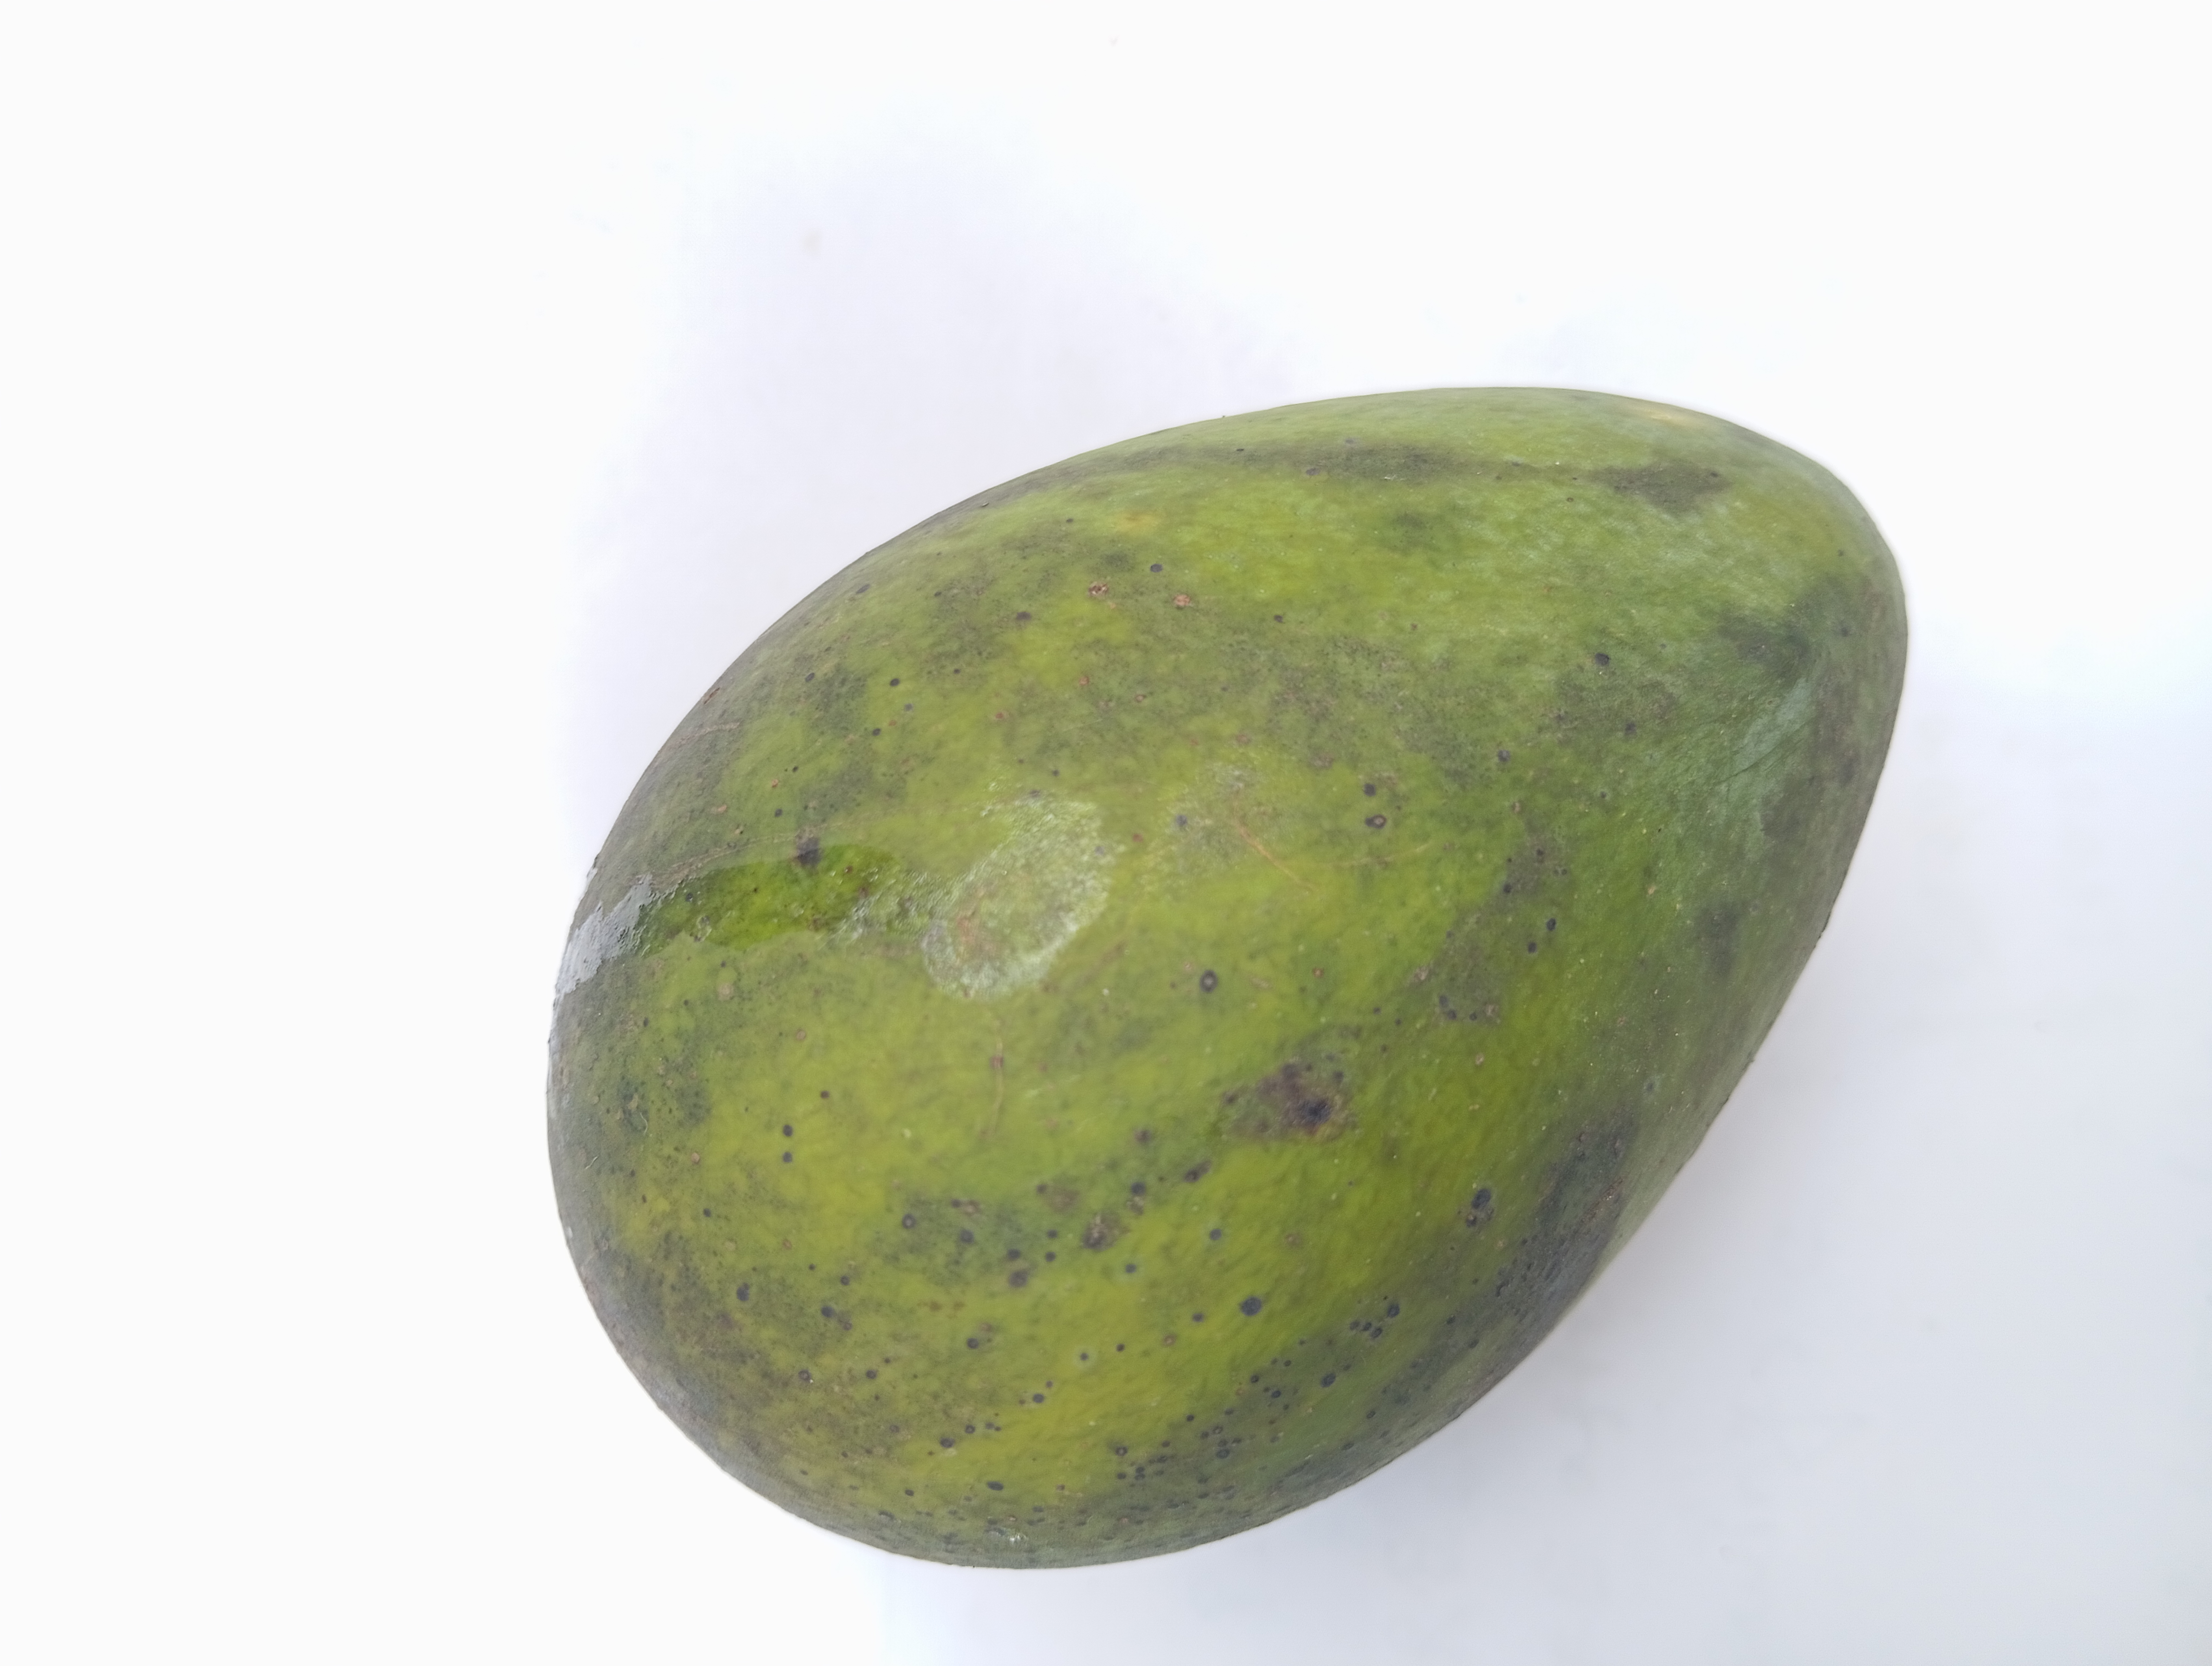
Mango variety: Harivanga